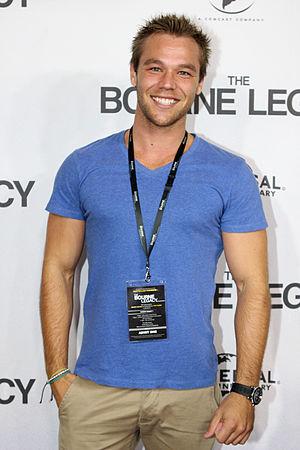
Lincoln Lewis est un acteur australien né le 24 octobre 1987 à Brisbane.